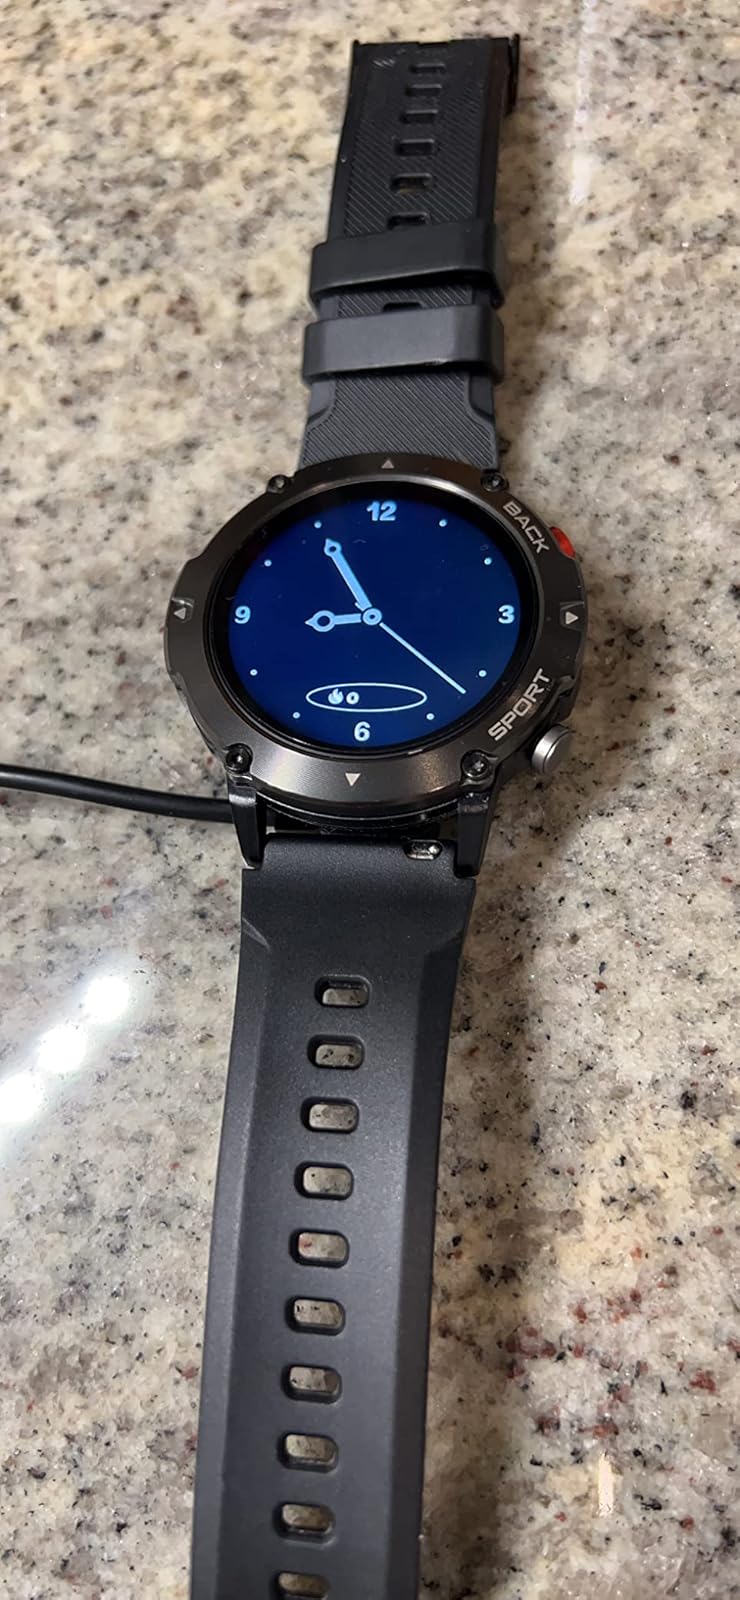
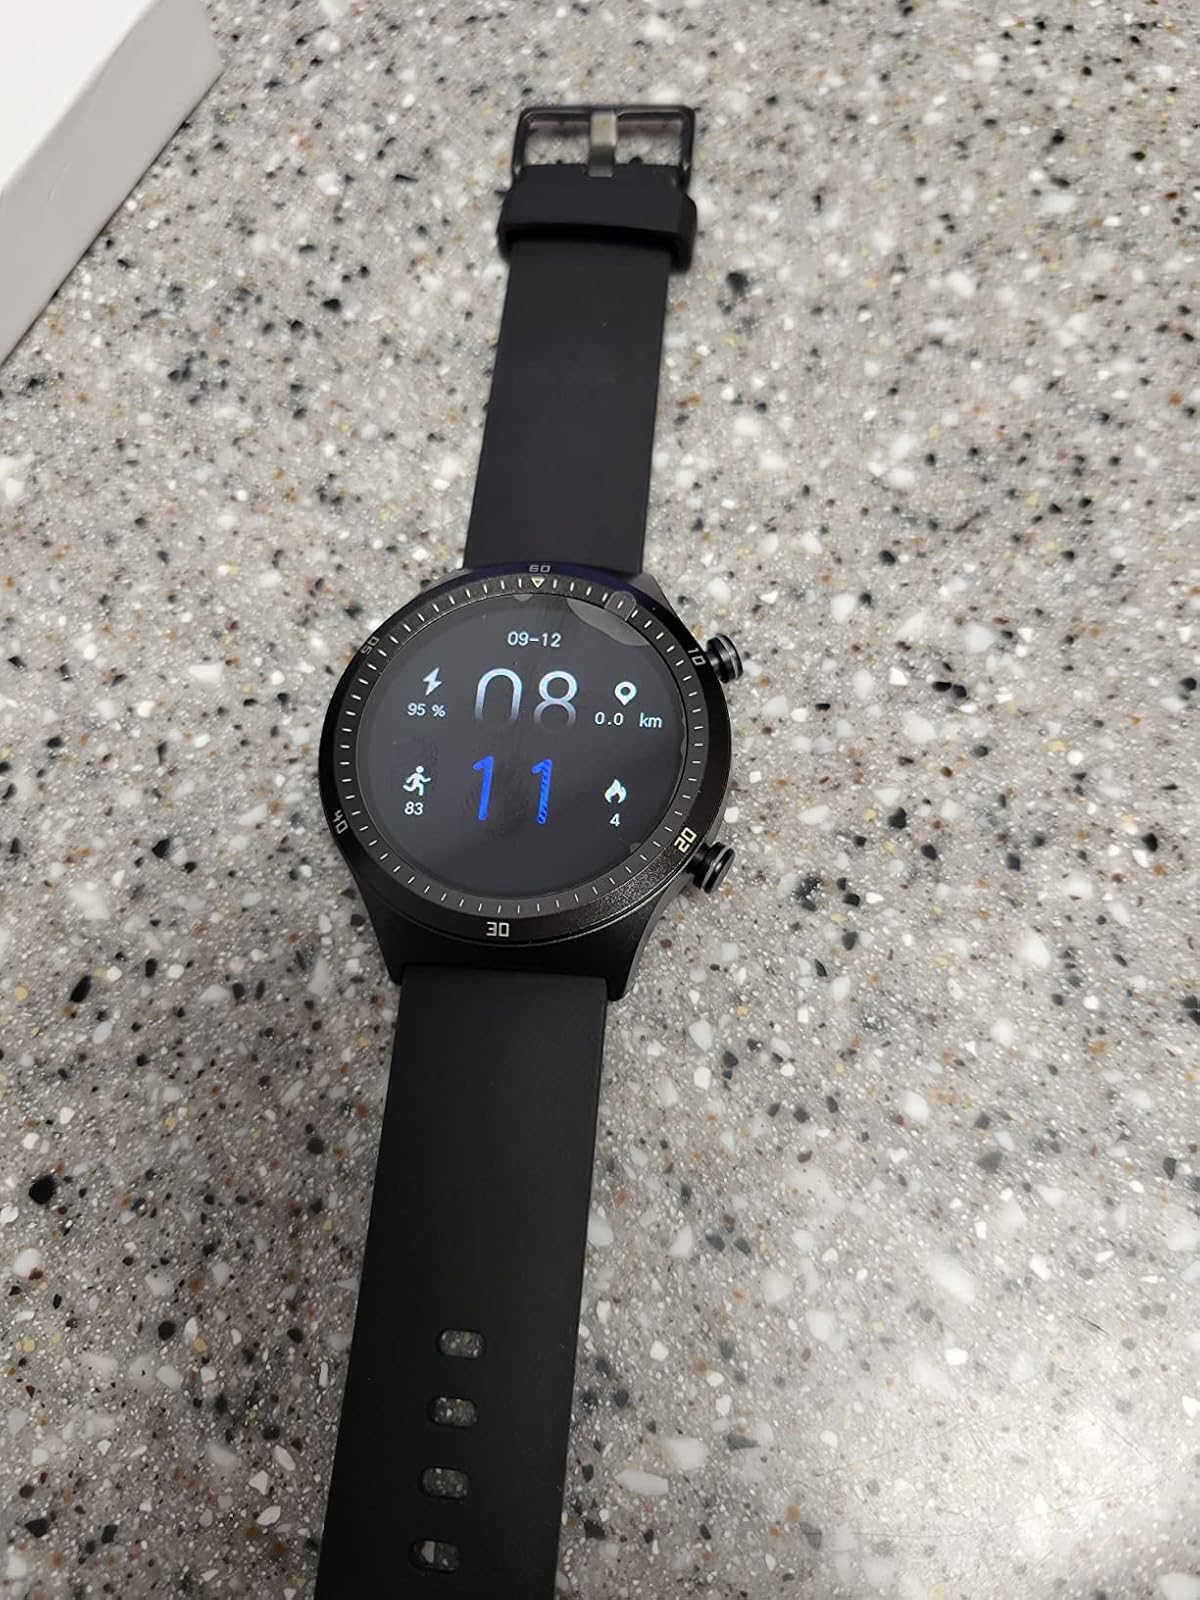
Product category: smartwatch
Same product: no